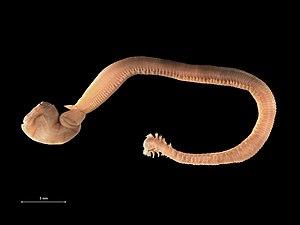
un polychète prédateur des eaux côtières belges. La géolocalisation correspond au lieu de prélèvement.
Aciculata est un ordre de vers polychètes.
Les Glyceridae forment une famille de vers marins polychètes.
Les Polychètes errants constituent une des deux classes de vers de l'embranchement des Polychètes, constituée de vers mobiles, pourvus d'appendices de locomotion et d'une tête différenciée. L'autre classe est constituée de vers sessiles, les Sedentaria.